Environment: lab
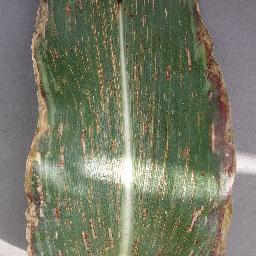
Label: gray_leaf_spot